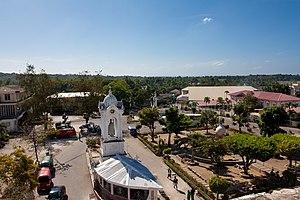
Carcar est une ville et anciennement une municipalité de la province de Cebu, au centre-est de l'île de Cebu, aux Philippines.